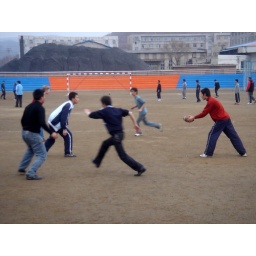
Notice the dress shoes on the guy running in the foreground.